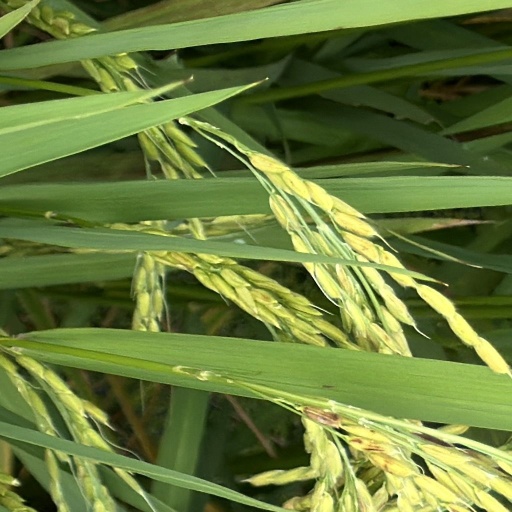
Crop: rice